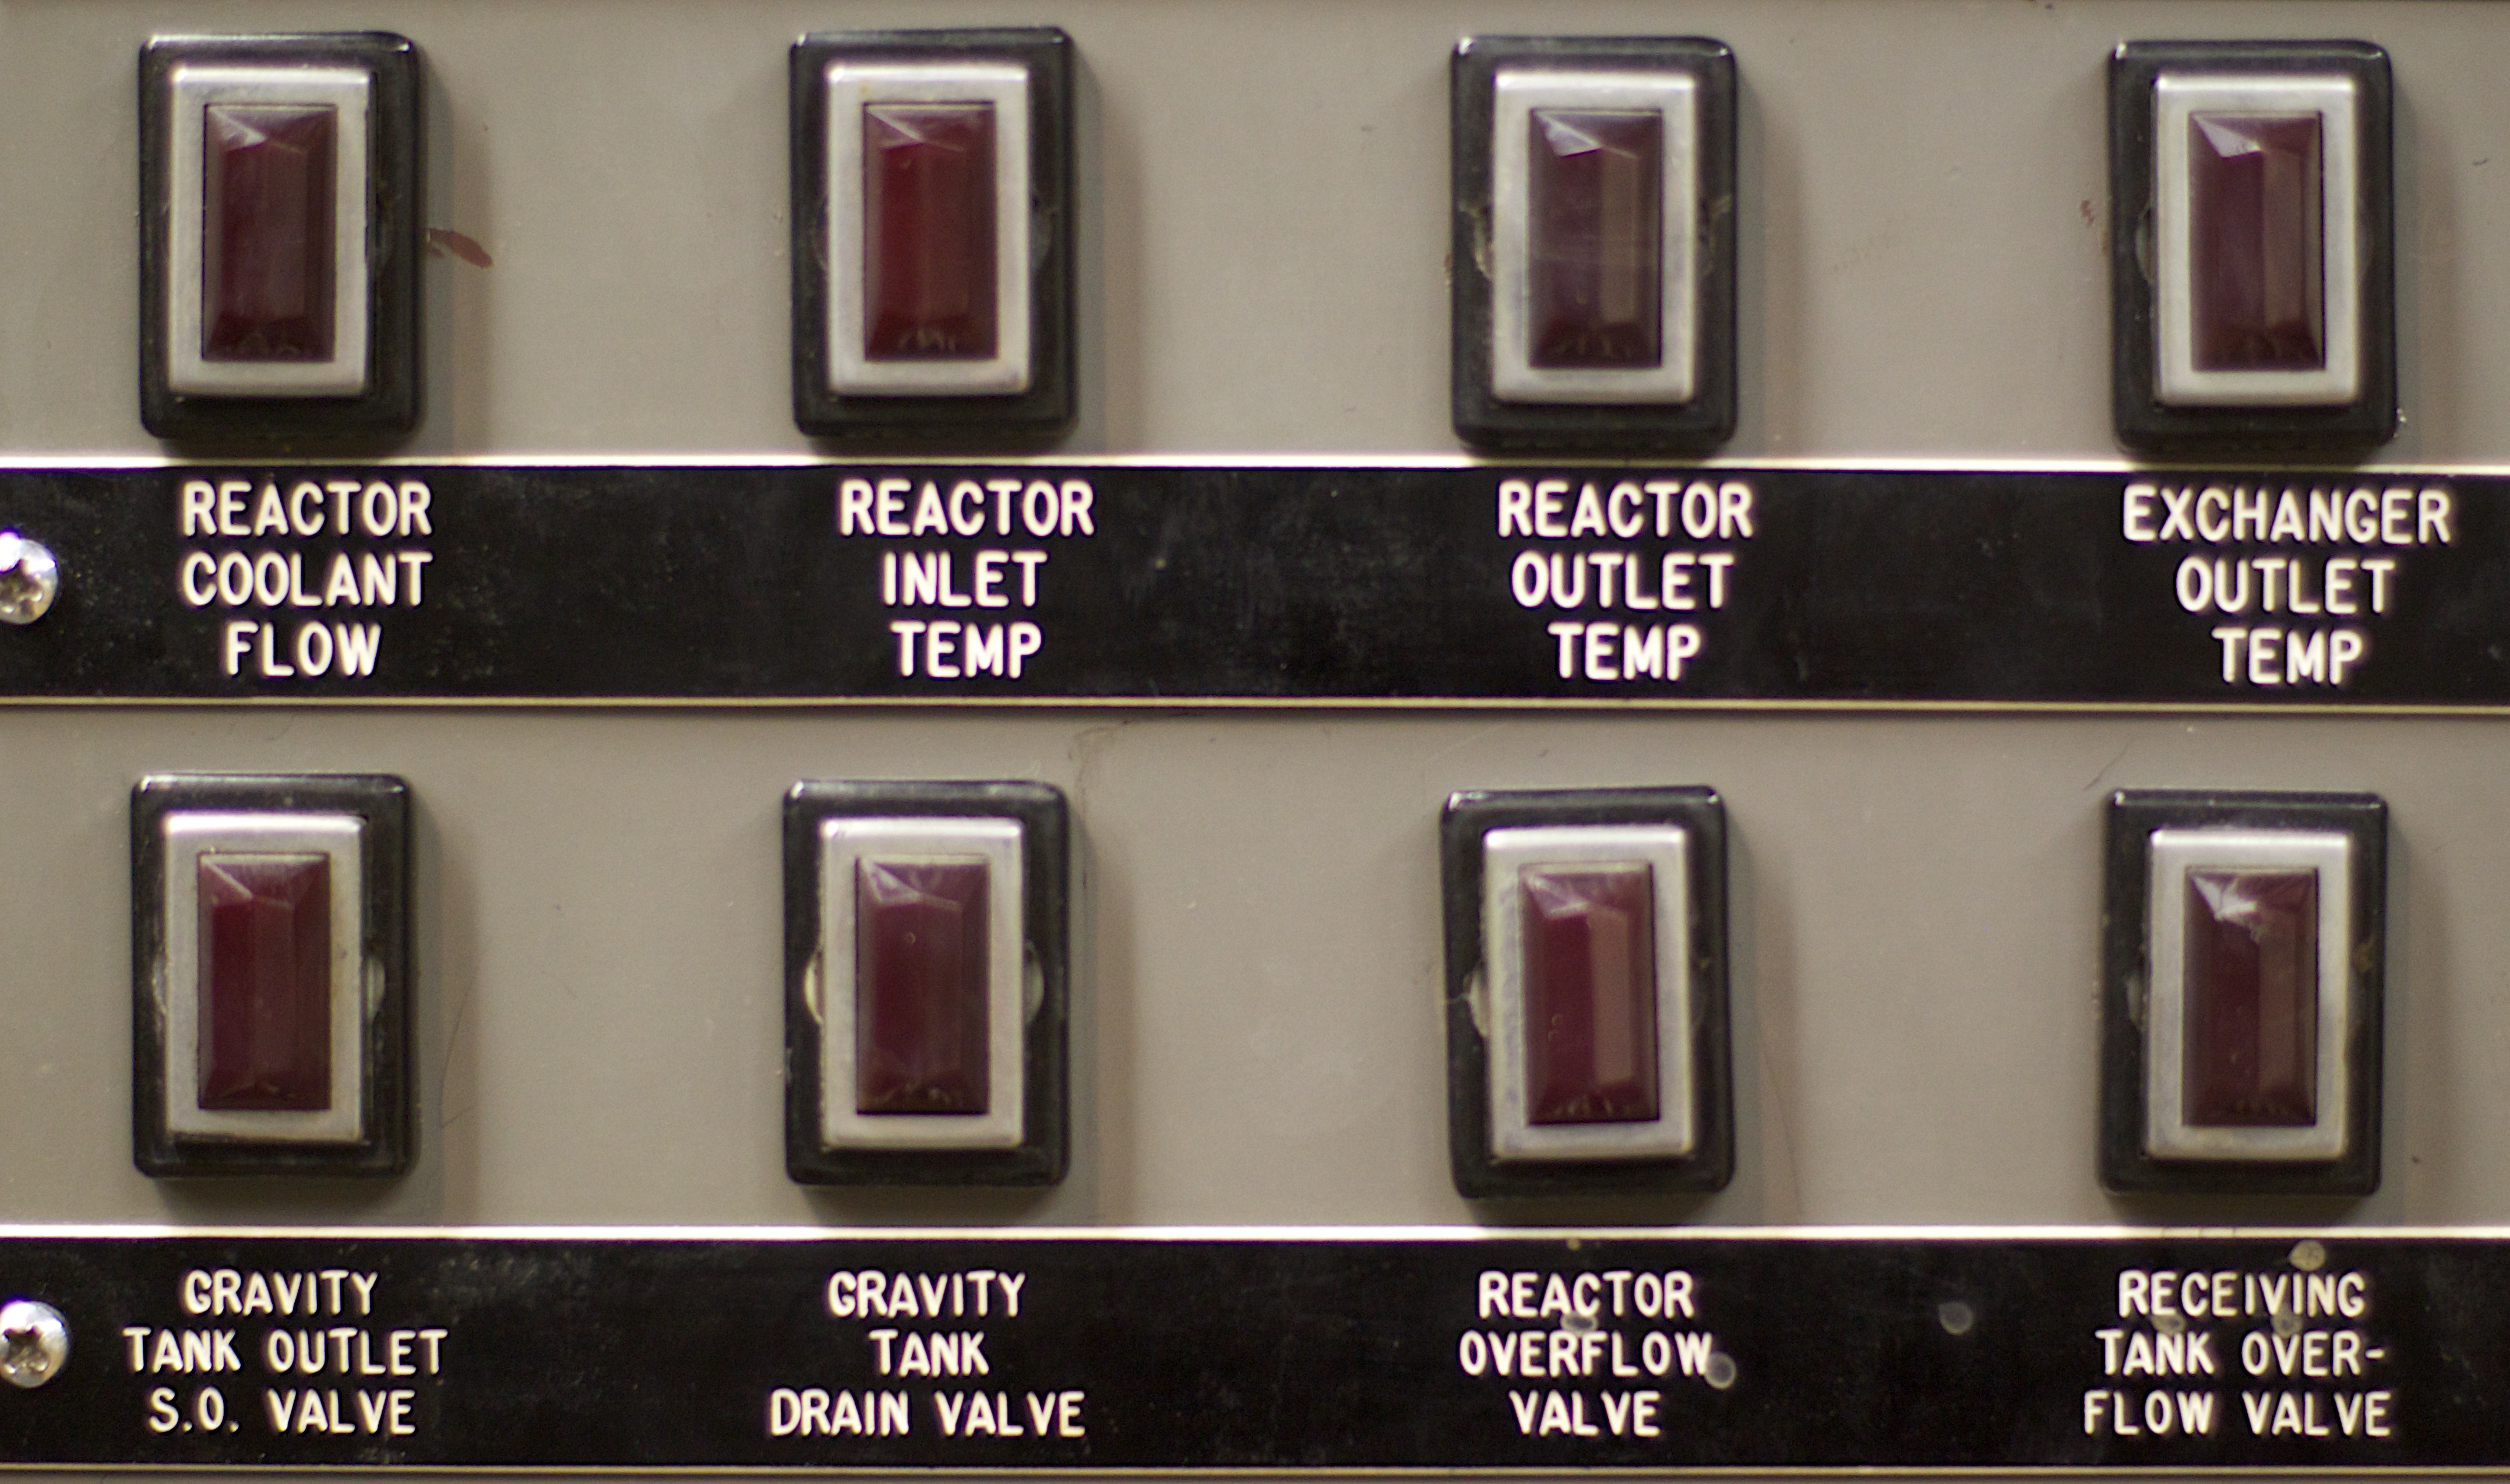
font, eye, organ, odyssey, idaho, ebr1, fashion accessory